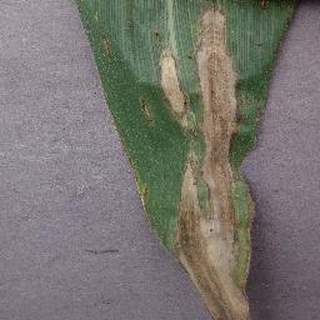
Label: corn_northern_leaf_blight